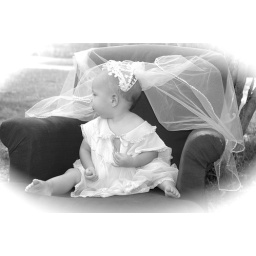
She is wearing her nanny's veil, great grammie's bed jacket sitting in her great great great aunt Bibbie's chair